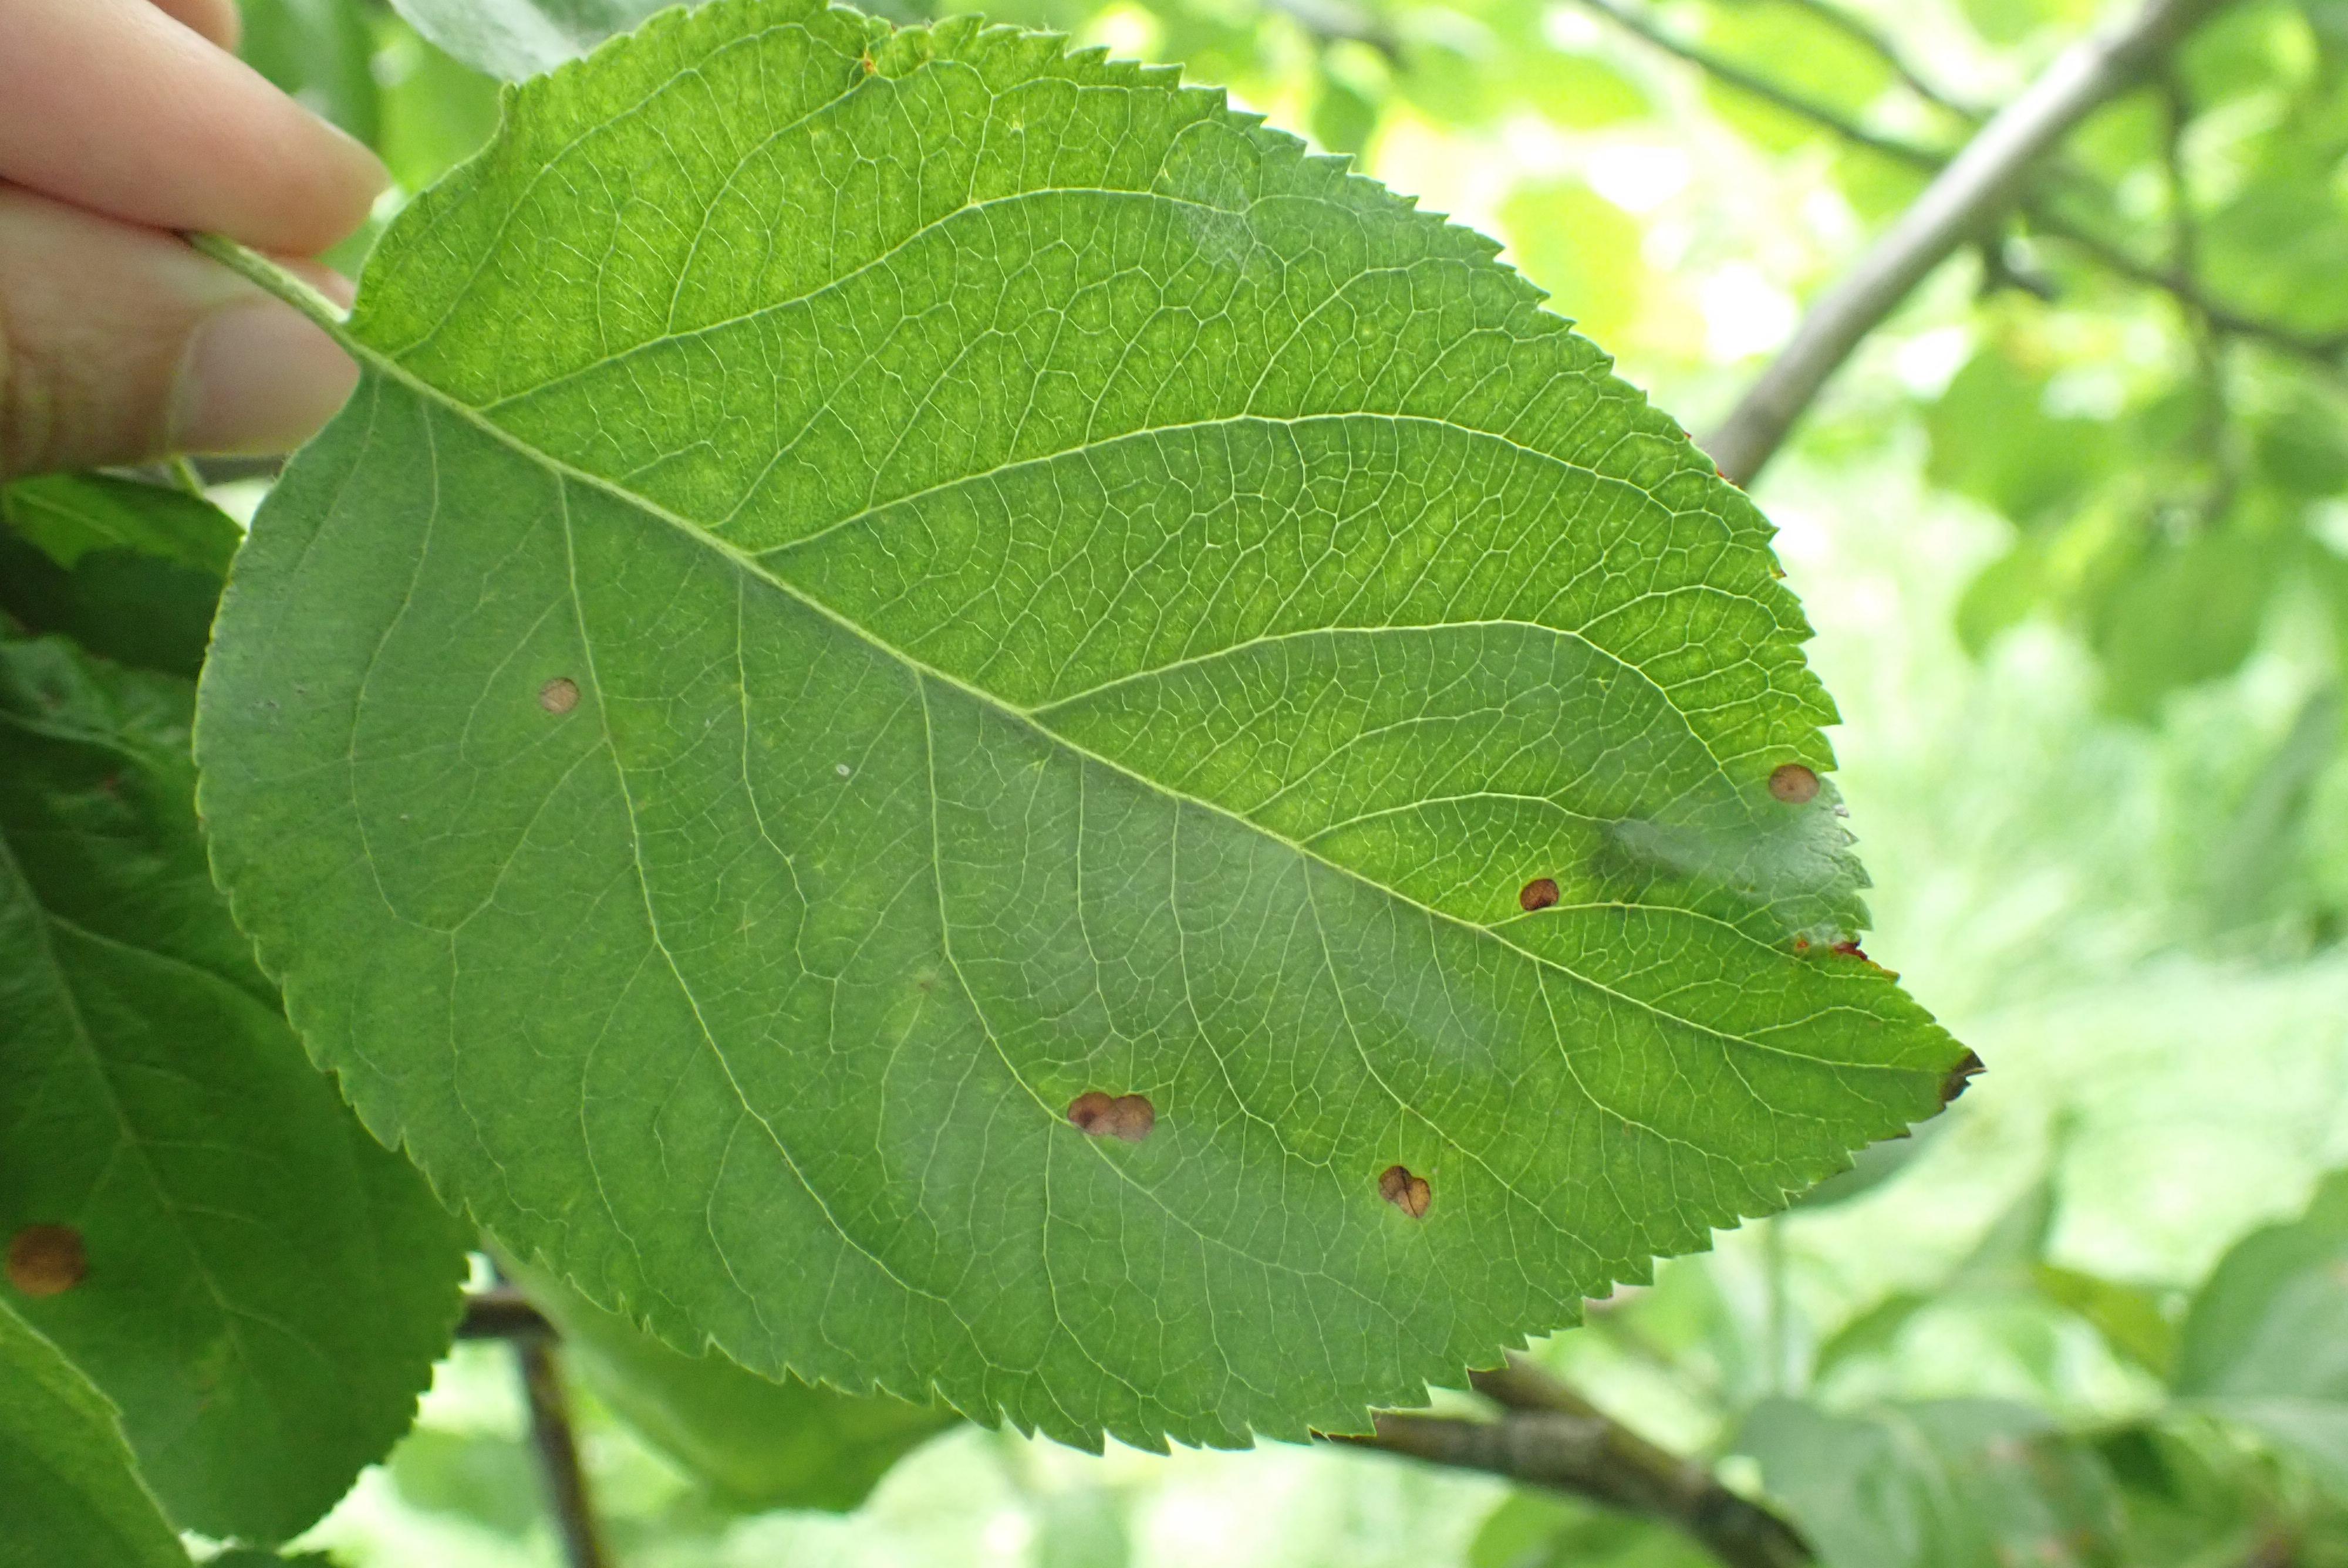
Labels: frog_eye_leaf_spot